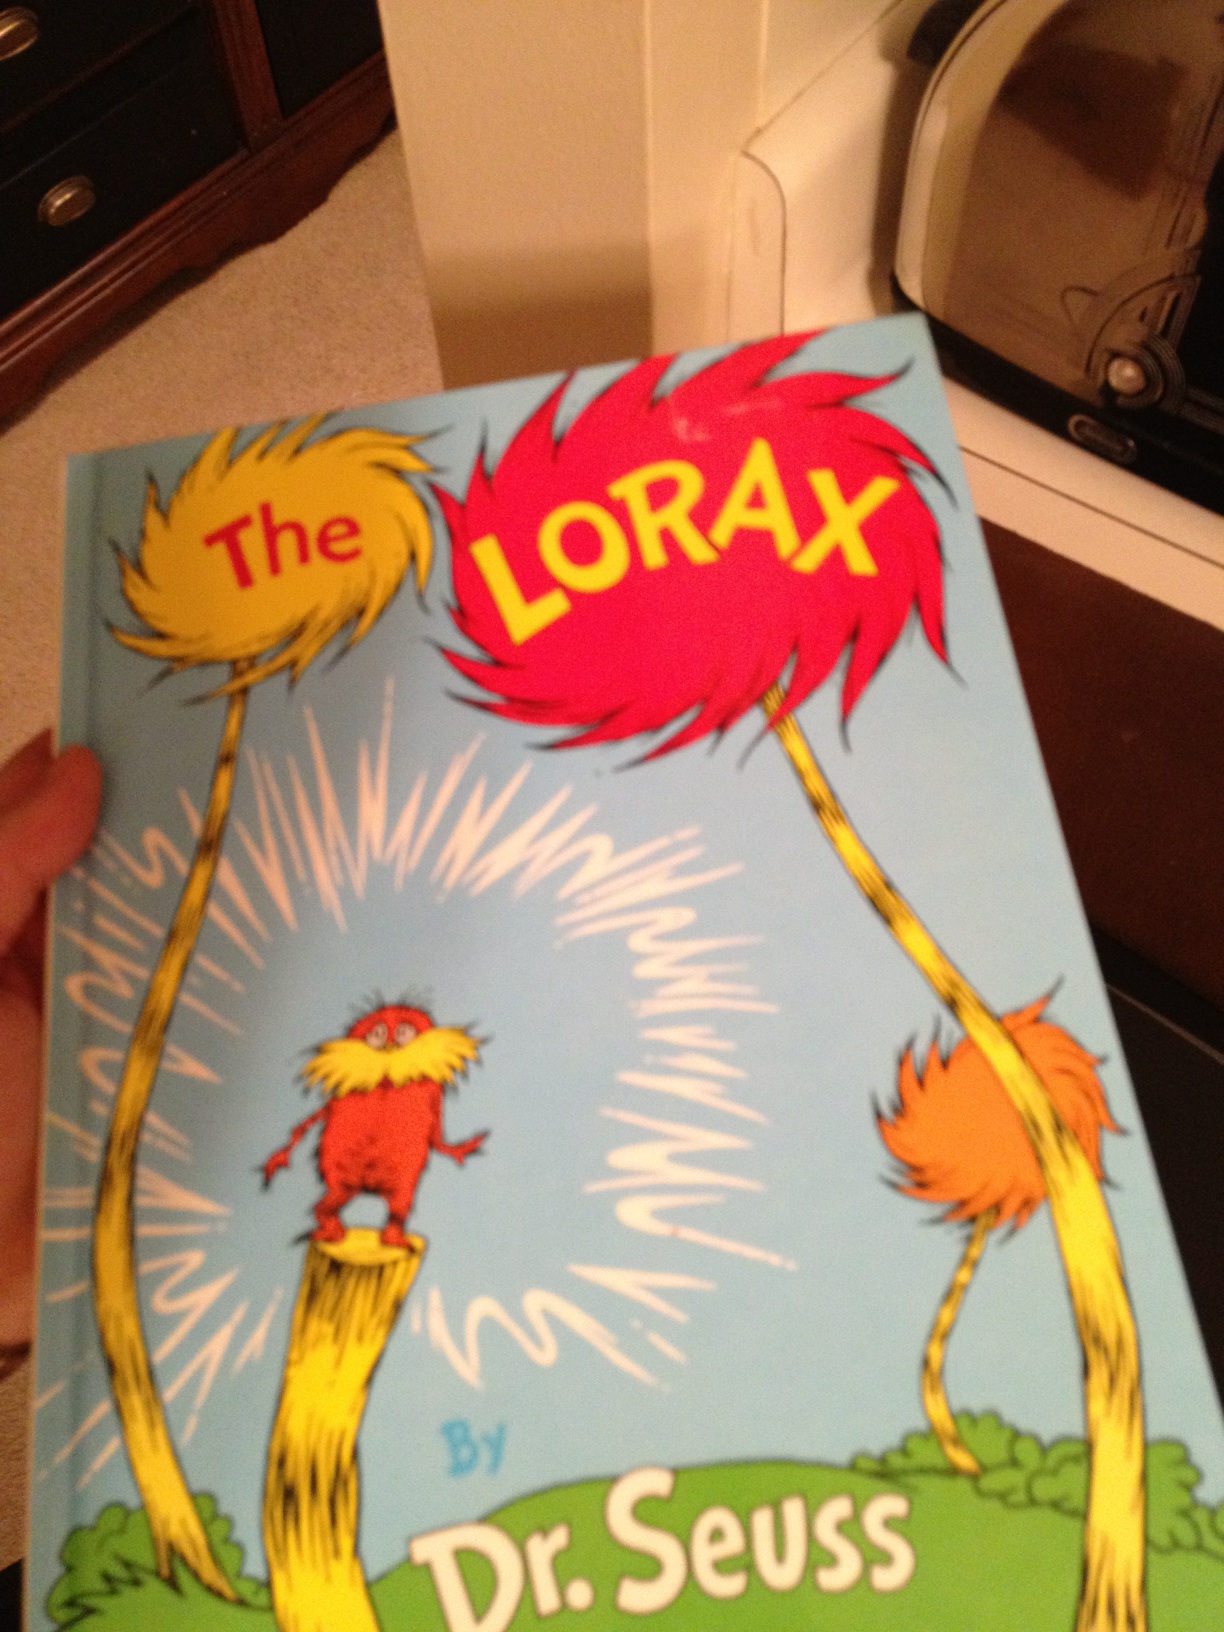Question: What is the name of this book? Thank you.
Answer: lorax